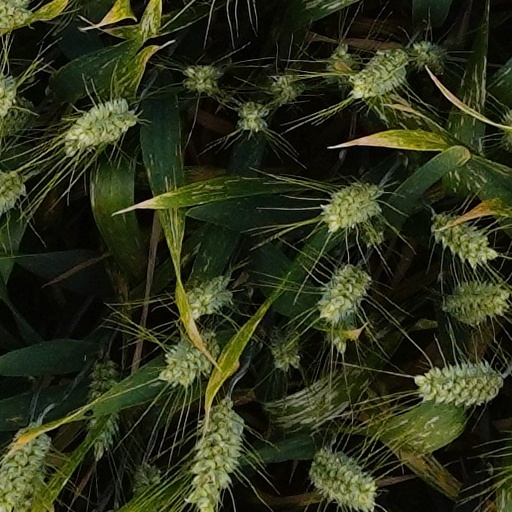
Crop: wheat